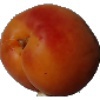
Label: apricot